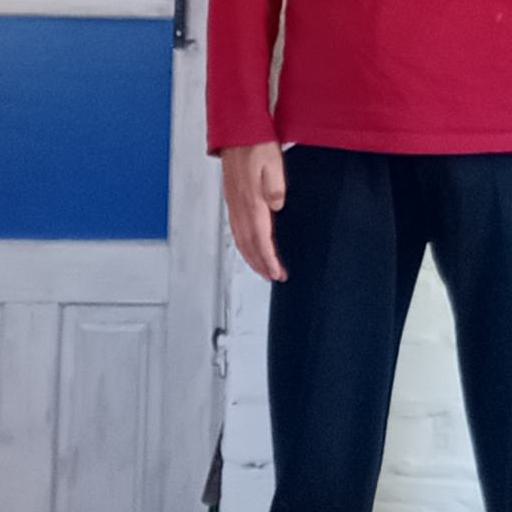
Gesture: no_gesture